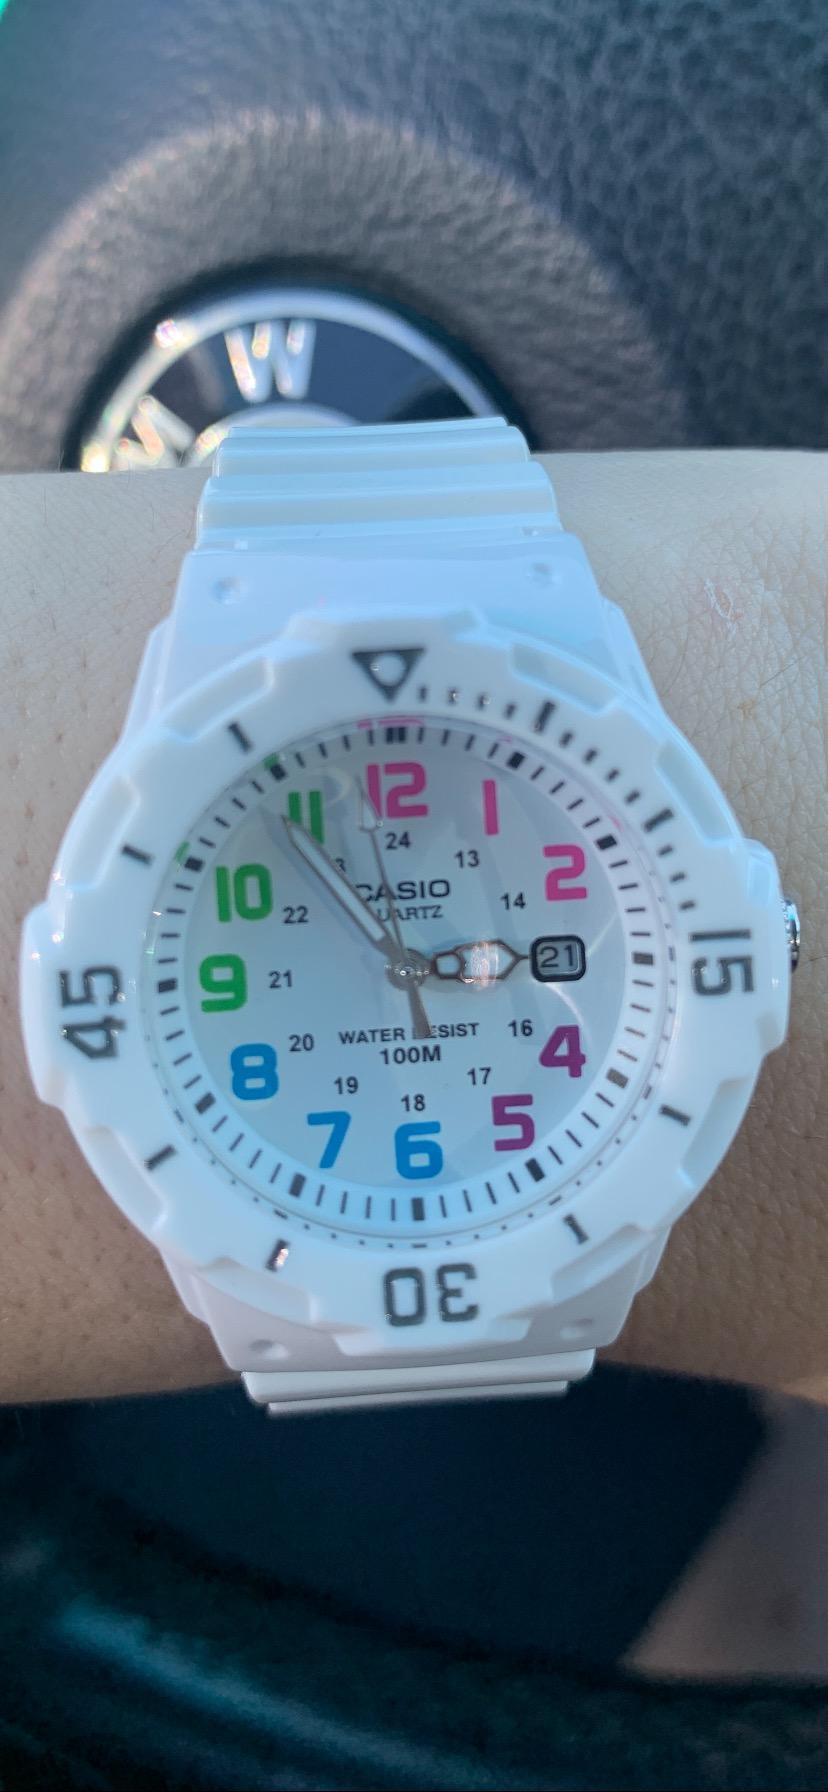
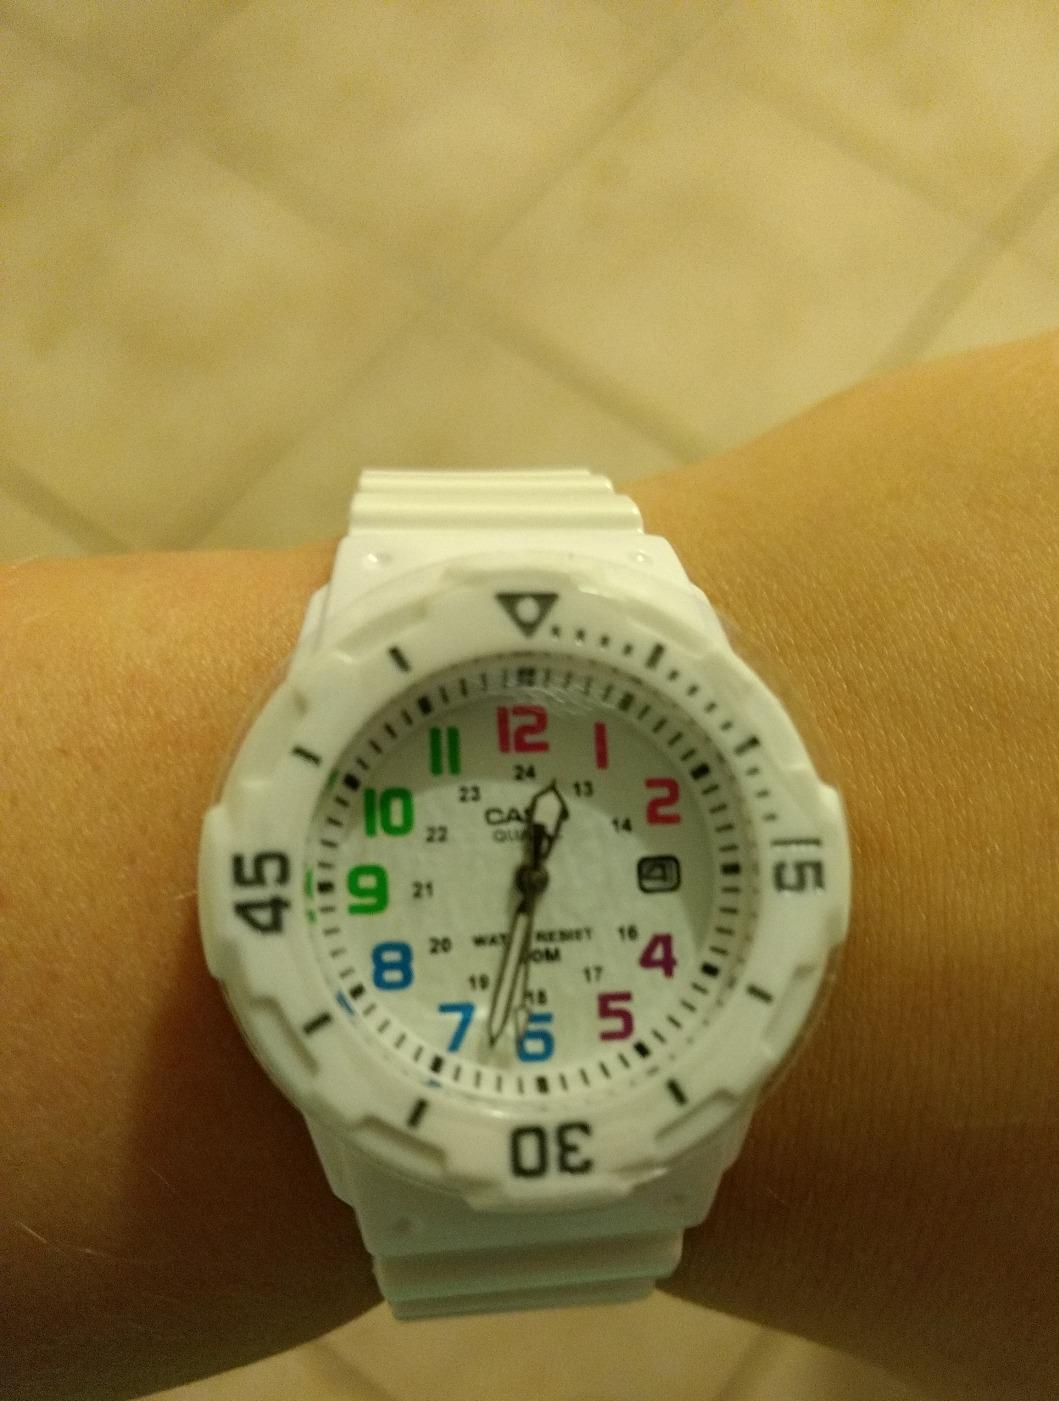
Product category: accessories_watch
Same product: yes